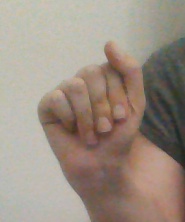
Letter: saad